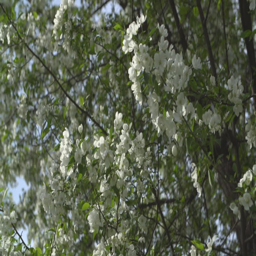
blooming apple tree in the rays of sunlight